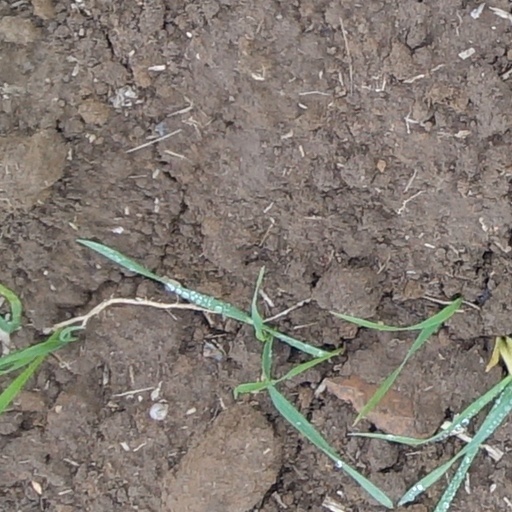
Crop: wheat